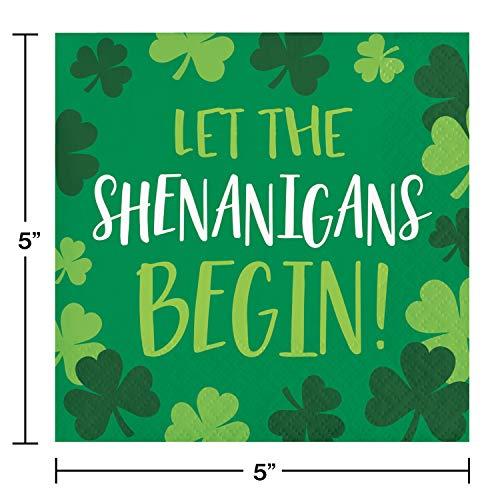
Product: Creative Converting 327083 BEVERAGE NAPKIN, One size, Green
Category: Toys & Games | Party Supplies | Party Tableware | Napkins
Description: Cocktail napkins measure 5".
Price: $5.25
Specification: ProductDimensions:0.6x5x5inches|ItemWeight:0.64ounces|ShippingWeight:0.64ounces(Viewshippingratesandpolicies)|Manufacturer:CreativeConverting|ASIN:B078KGQJ7D|Itemmodelnumber:327083|DatefirstlistedonAmazon:December15,2017